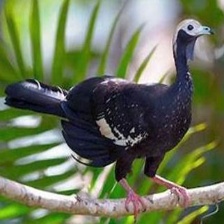
Species: BLUE THROATED PIPING GUAN
Scientific name: PIPILE CUMANENSIS